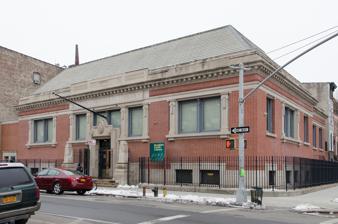
Building: Macon Library
Country: United States of America
Year built: 1907
Branch library of Brooklyn Public Library Macon Library Macon Library's front entrance in 2015 General information Type Branch library Architectural style Classical Revival Address 361 Lewis Avenue, Brooklyn, New York Coordinates 40°40′59″N 73°56′05″W / 40.6830071°N 73.9348306°W / 40.6830071; -73.9348306 Construction started 1907 Opened July 15, 1907 Cost $93,481 (equivalent to $2,200,000 in 2023) Owner Brooklyn Public Library Technical details Material Brick, limestone Floor count Two Grounds 9,000 square feet (840 m 2 ) Design and construction Architect(s) Richard A. Walker Architecture firm Walker & Morris Main contractor Daniel Ryan Macon Library is a branch of the Brooklyn Public Library , located in the Bedford–Stuyvesant neighborhood of Brooklyn , New York City . The branch, opened in 1907, was the borough 's eleventh Carnegie library . Richard A. Walker designed Macon in the Classical Revival style and the library was built from red brick and limestone trim with a slate roof at a cost of $93,481 (equivalent to $2,200,000 in 2023). In the 1940s, 1970s, and 2000s, the library underwent major renovations and repairs. Despite the changes, design elements present at the library's opening remain, including some bookshelves, guardrails, and wood paneling. Macon Library houses the African American Heritage Center. History Situated in Bedford–Stuyvesant, Brooklyn , Macon Library was the eleventh Carnegie library –libraries built with a donation from businessman and philanthropist Andrew Carnegie –to be constructed as part of the Brooklyn Public Library system. Costing $93,481 ($71,481 for the building and its furnishings plus an additional $22,000 for the site), the library was designed by Richard A. Walker of Walker & Morris and built in 1907 on a corner lot at the intersection of Macon Street and Lewis Avenue. The library's construction was conducted by Daniel Ryan of Manhattan. In 1906, the New York City Board of Estimate designated $10,000 for the library's collection. The branch library's opening on July 15, 1907, was attended by 2,000 visitors. Upon its opening, Macon held 10,000 books with the space to expand to 25,000. The library has undergone a number of repairs and renovations. Between 1948 and 1949, Macon was closed for a repainting, the installation of new windows, the addition of a new heater, and the removal of partitions in its reading areas. Efforts to modernize the library's interior space took place from 1973 to 1977 including an HVAC upgrade, the construction of an auditorium, and the installation of fluorescent lighting. Around 1996, the library was being rehabilitated once again, with efforts underway to improve library accessibility and the building's air conditioning system, and to install a new roof designed to mimic the original roof. The latter project was headed by the architect Leslie Defer. Macon was again renovated between 2006 and 2008 by Sen Architects. The project was intended to bring the library closer to its original appearance by making HVAC systems less visible and replacing the hanging fluorescent lights with lamps like those in the space when it opened. The renovation also included the addition of the African American Heritage Center. The Brooklyn Public Library announced that Macon Library would be one of the first six libraries in its system to receive exterior digital signage, the first upgrade of exterior signage across the Brooklyn system in over two decades. The project, completed in summer 2017, totaled $35,000. Architecture and features Macon Library stands two stories tall and is slightly raised above street level. It occupies the majority of the 90-by-100-foot (27 by 30 m) lot upon which it is situated. The building was designed in the Classical Revival architectural style and consists of five bays . While the library was mainly built with red brick, its front entrance is highlighted by a stone border adorned above the front door with a cartouche . The doors and windows are surrounded by an Indiana limestone trim . Macon Library is capped with a dentillated cornice , below which its windows rest, high on the building's facade. The Brooklyn Daily Eagle singled out Macon as one of Brooklyn's best-lighted libraries in 1907. Near the front entrance are two pillars that at one time sported lamps. The building is surrounded by an iron fence and topped with a slate roof. Inside, the library is divided into two main spaces: alcoves and larger reading areas. The building's main desk is located in the center-front of the floor plan, while its stacks are located in the back, on the first and second floors. On the upper level, the original metal guardrail continues to protect patrons, and the bookcases and wood paneling that was present when Macon opened is also still used. The library's small alcoves contain wooden benches and fireplaces present when the library opened. A series of frescoes and panels with phrases such as Living Brave and Patriotic Men Are Better Than Gold and No Gain Without Pains were inlaid on the mantelpieces above the fireplaces, but the panels with their verbiages are no longer present. See also List of Brooklyn Public Library branches References